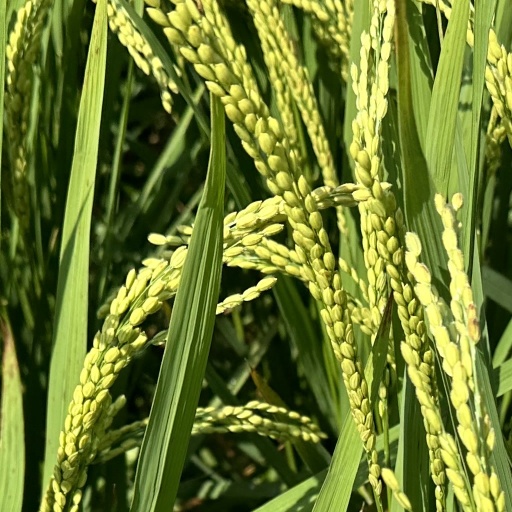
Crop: rice